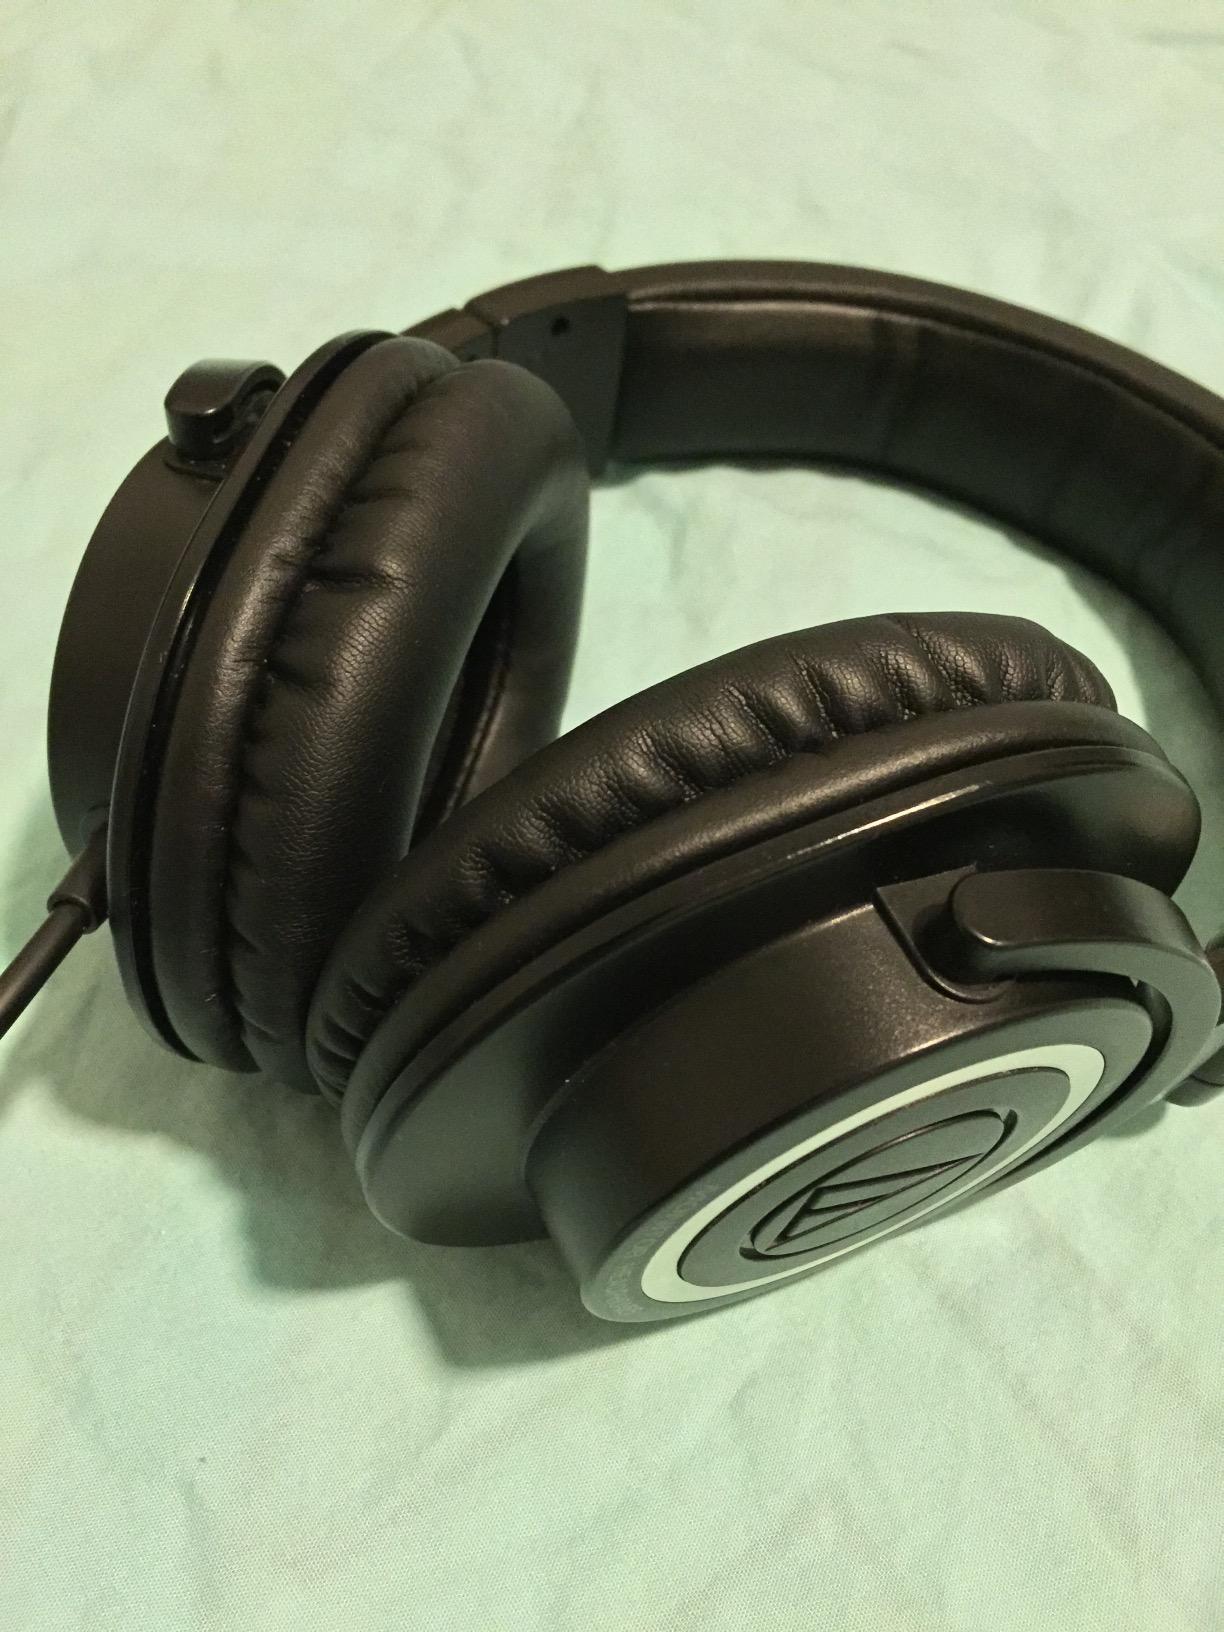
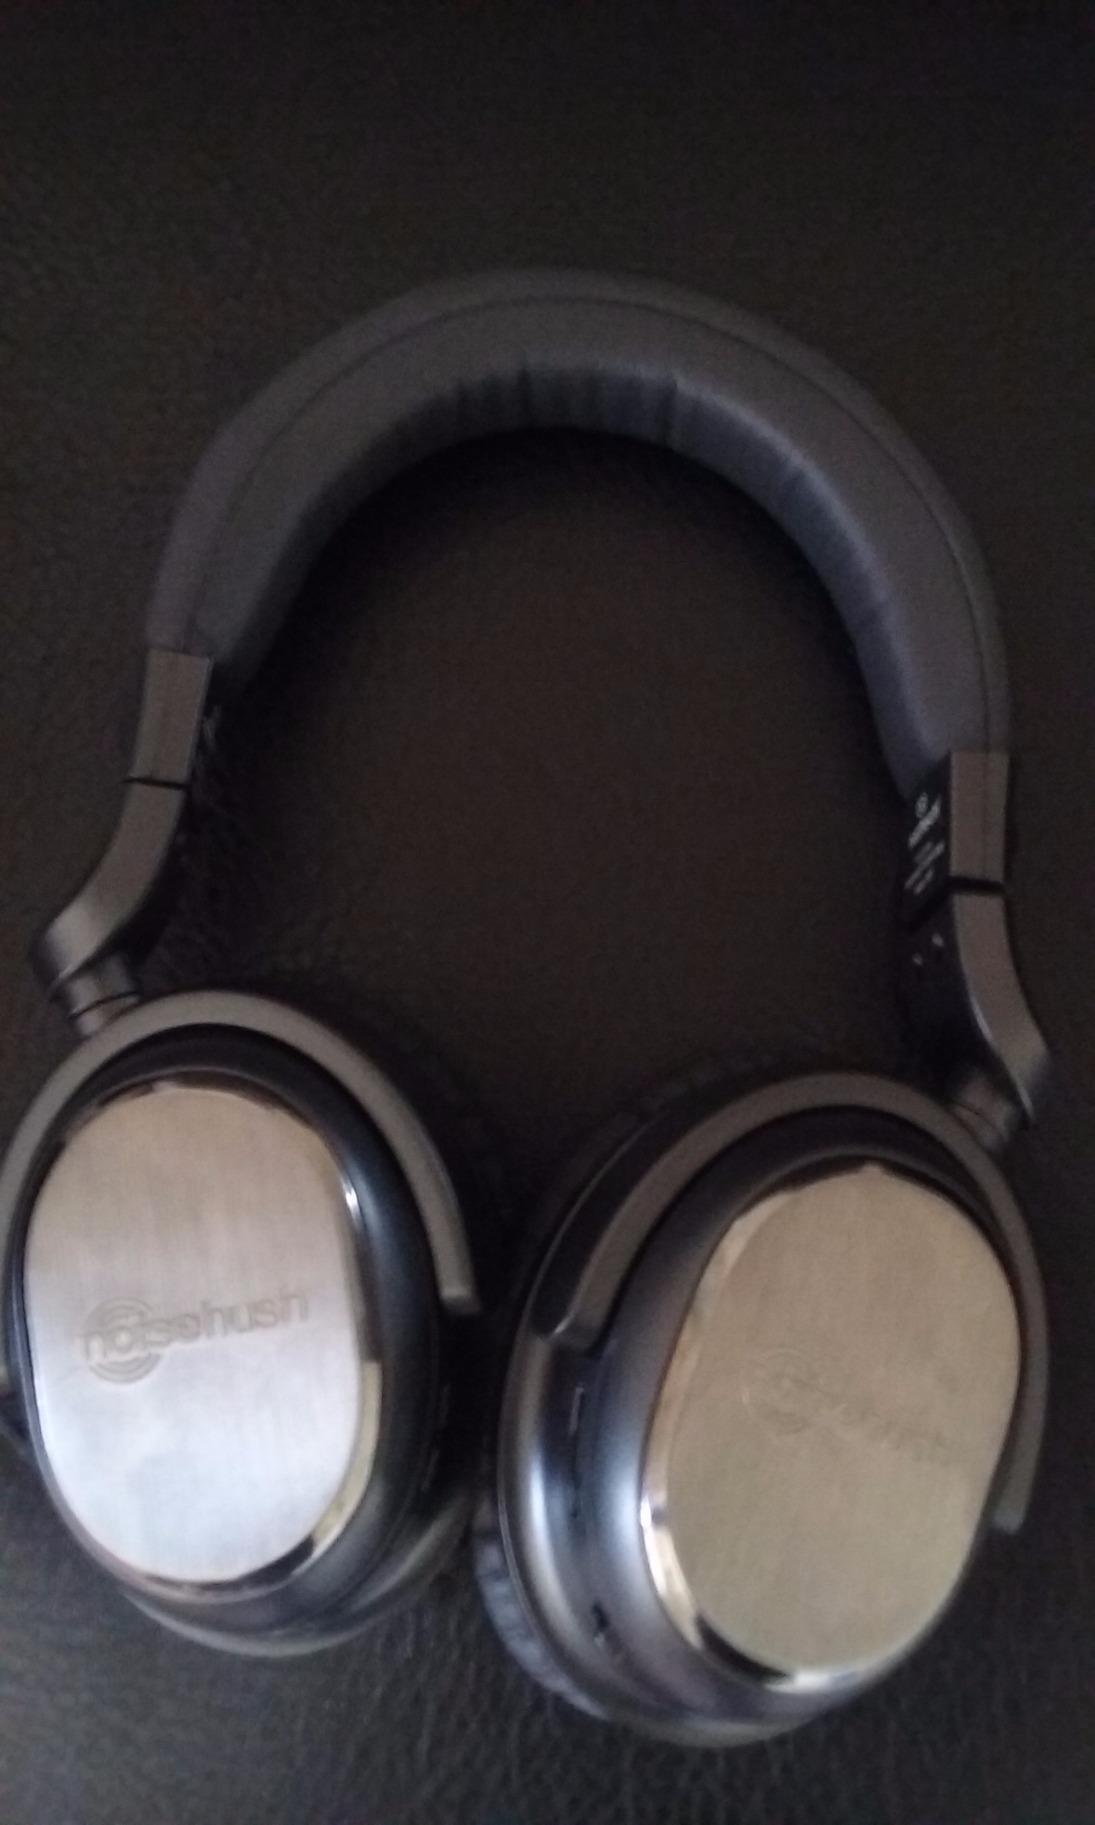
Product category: headphones
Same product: no